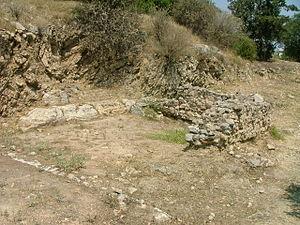
Stratègéion de l'Agora athénienne (Grèce).
Le Stratègéion est un bâtiment antique de l'Agora d'Athènes en Grèce. Constituée de pierres taillées, cette chambre trapézoïdale sert de lieu de réunion aux dix stratèges de l'Ecclésia d'Athènes.